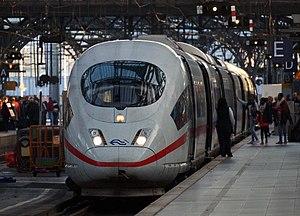
L'ICE International est un service ferroviaire de la Deutsche Bahn et des Nederlandse Spoorwegen, qui assure la liaison entre Francfort-sur-le-Main, Bruxelles et Amsterdam. Le matériel utilisé est l'ICE 3.